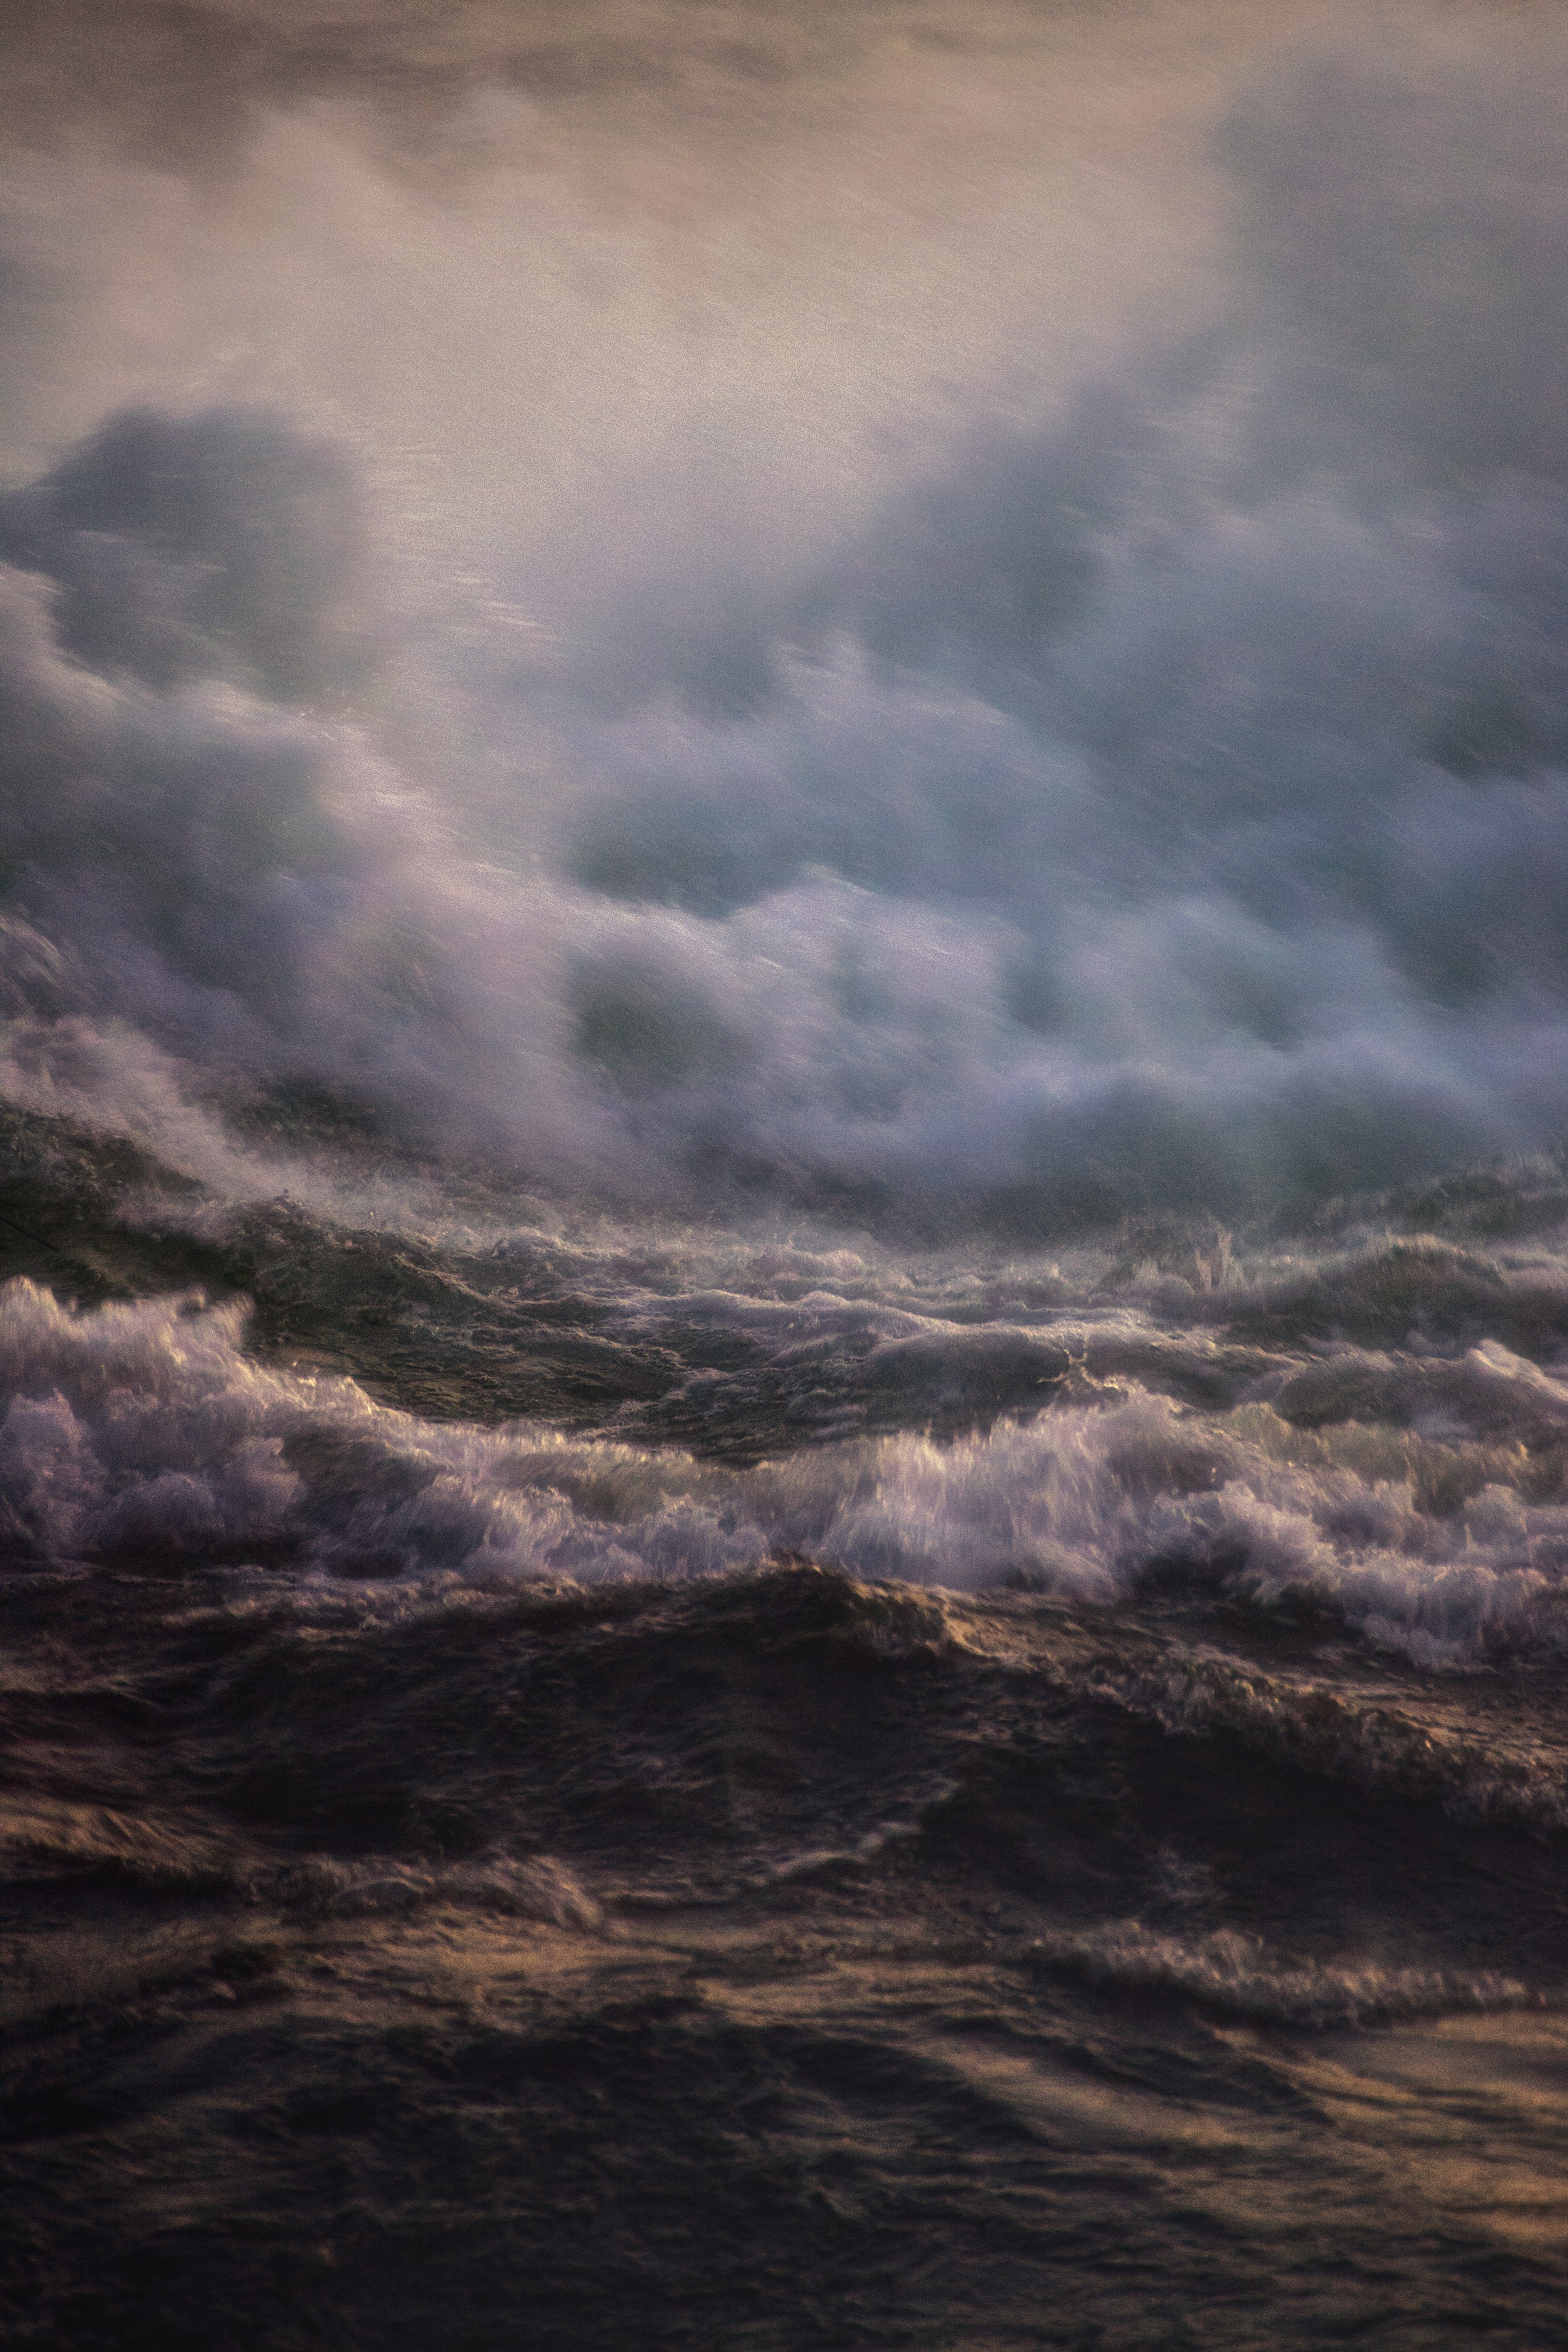
sea, coast, water, nature, ocean, horizon, cloud, sky, sunrise, sunset, sunlight, morning, wave, dawn, atmosphere, dusk, wild, evening, flow, reflection, spray, weather, dangerous, roaring, strudel, force of nature, eddy, water mass, inject, meteorological phenomenon, atmospheric phenomenon, wind wave